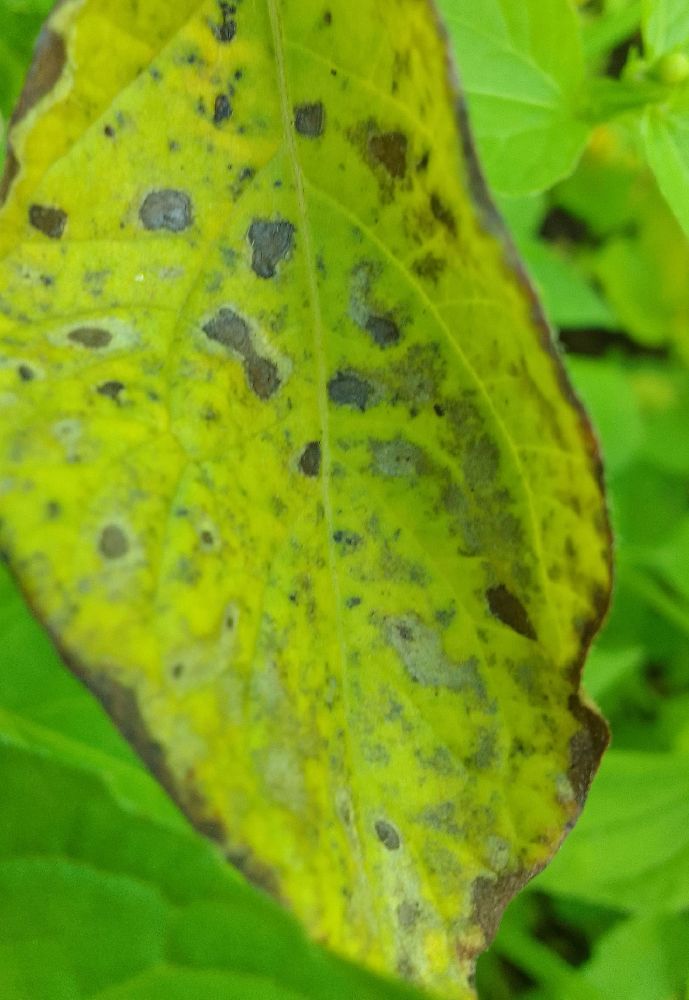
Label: Early blight